1975 spring offensive

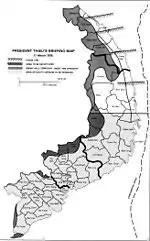
President Thiệu's briefing map

The battle for Buôn Ma Thuột began on 10 March 1975. Preceded by an intense artillery bombardment, the 10th Division quickly pushed into the city and seized the ammunition depot. That evening the 316th Division entered the battle for the city center. On the 13th, the ARVN 44th Regiment, 23rd Division and a battalion of the 21st Ranger Group were helilifted to Phuoc An, east of Buôn Ma Thuột, to form a relief force for the beleaguered city. The column, advancing into the path of thousands of refugees and military dependents fleeing the highlands, soon encountered the 10th Division. The South Vietnamese attack disintegrated and the force then retreated, joining the civilian exodus.